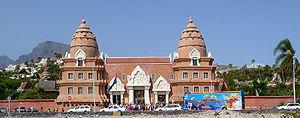
Entrée du parc aquatique Siam Park (Adeje, Îles Canaries, Espagne).
Siam Park est un parc aquatique situé à Tenerife dans les îles Canaries, en Espagne. Le parc est axé sur un thème d'inspiration thaïlandaise. Il est la propriété de l'homme d'affaires allemand Wolfgang Kiessling.